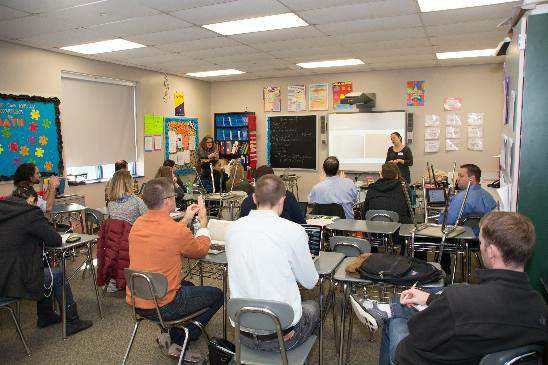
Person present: Yes